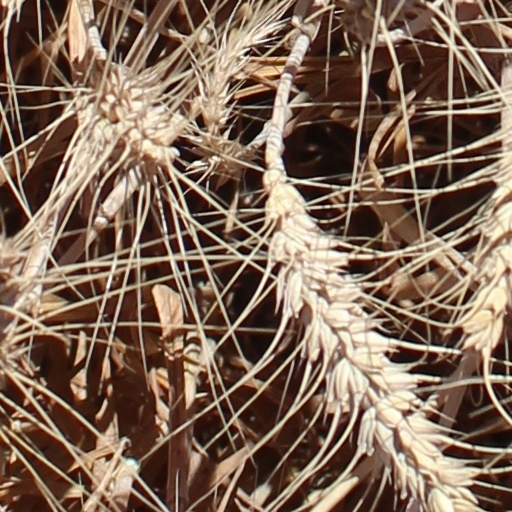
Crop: wheat